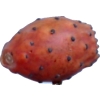
Label: cactus_fruit_red